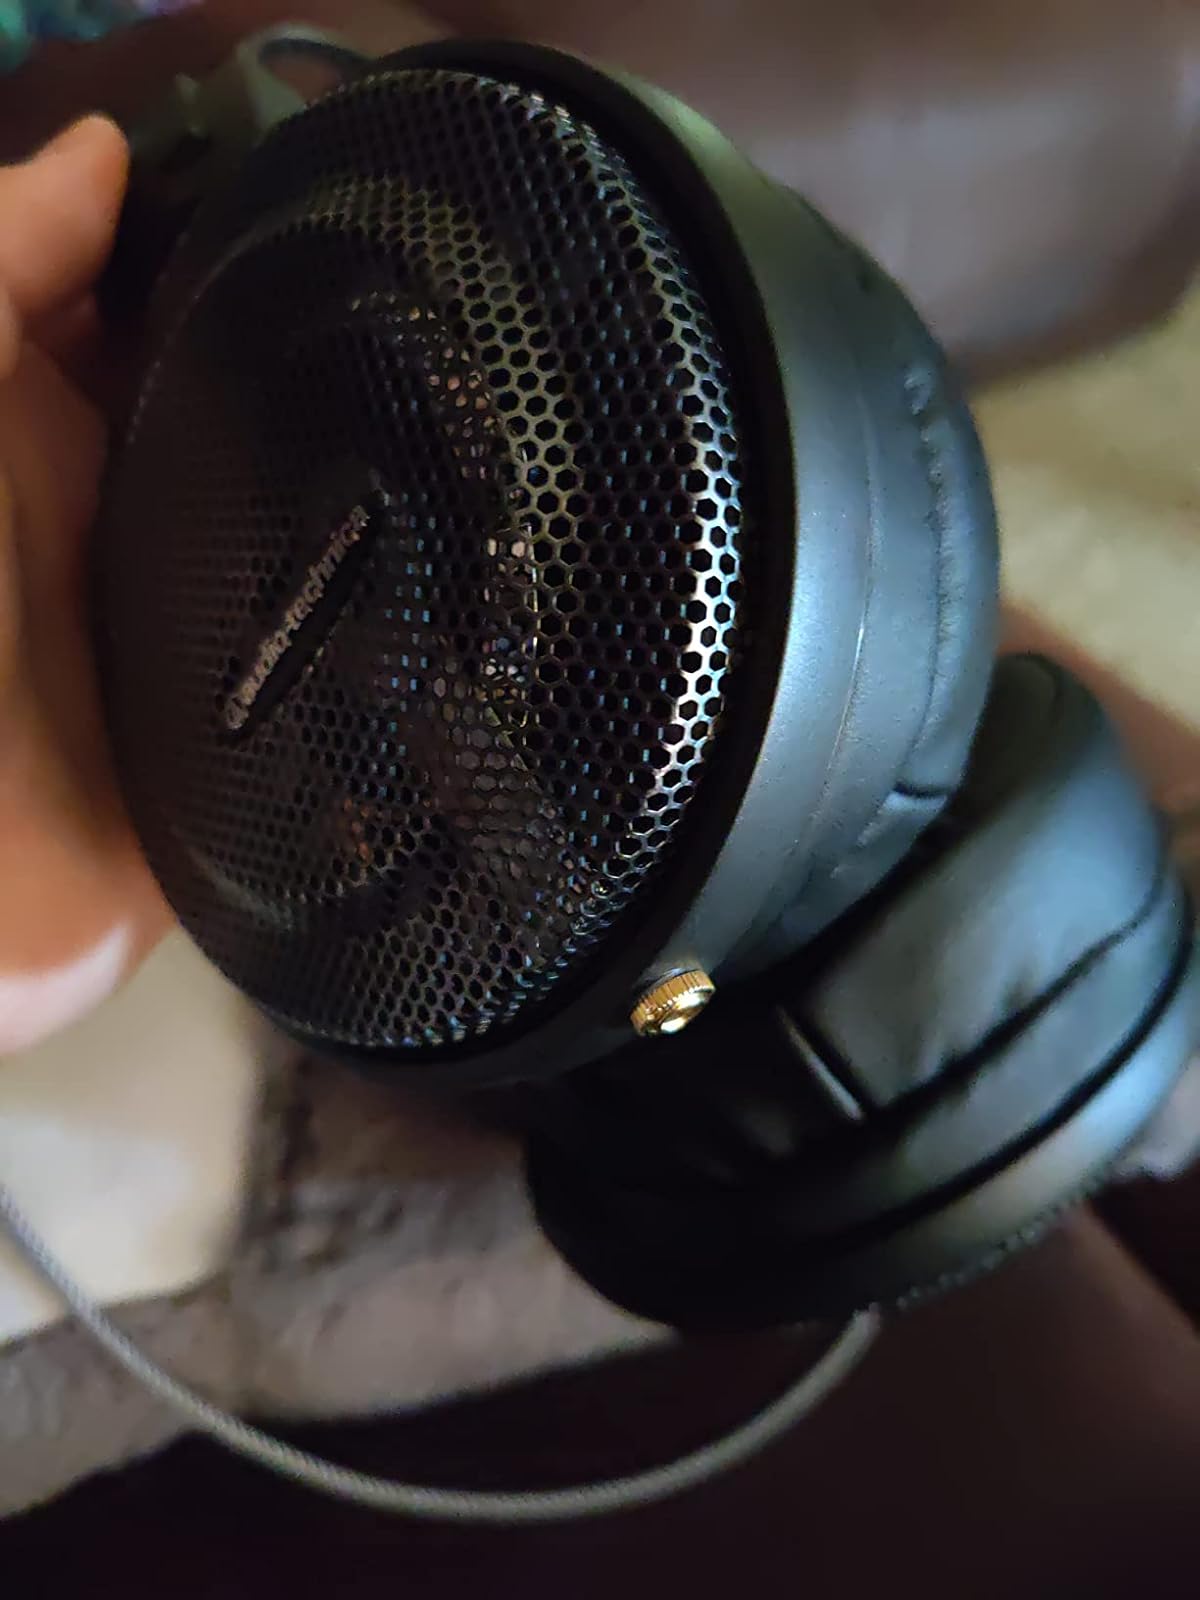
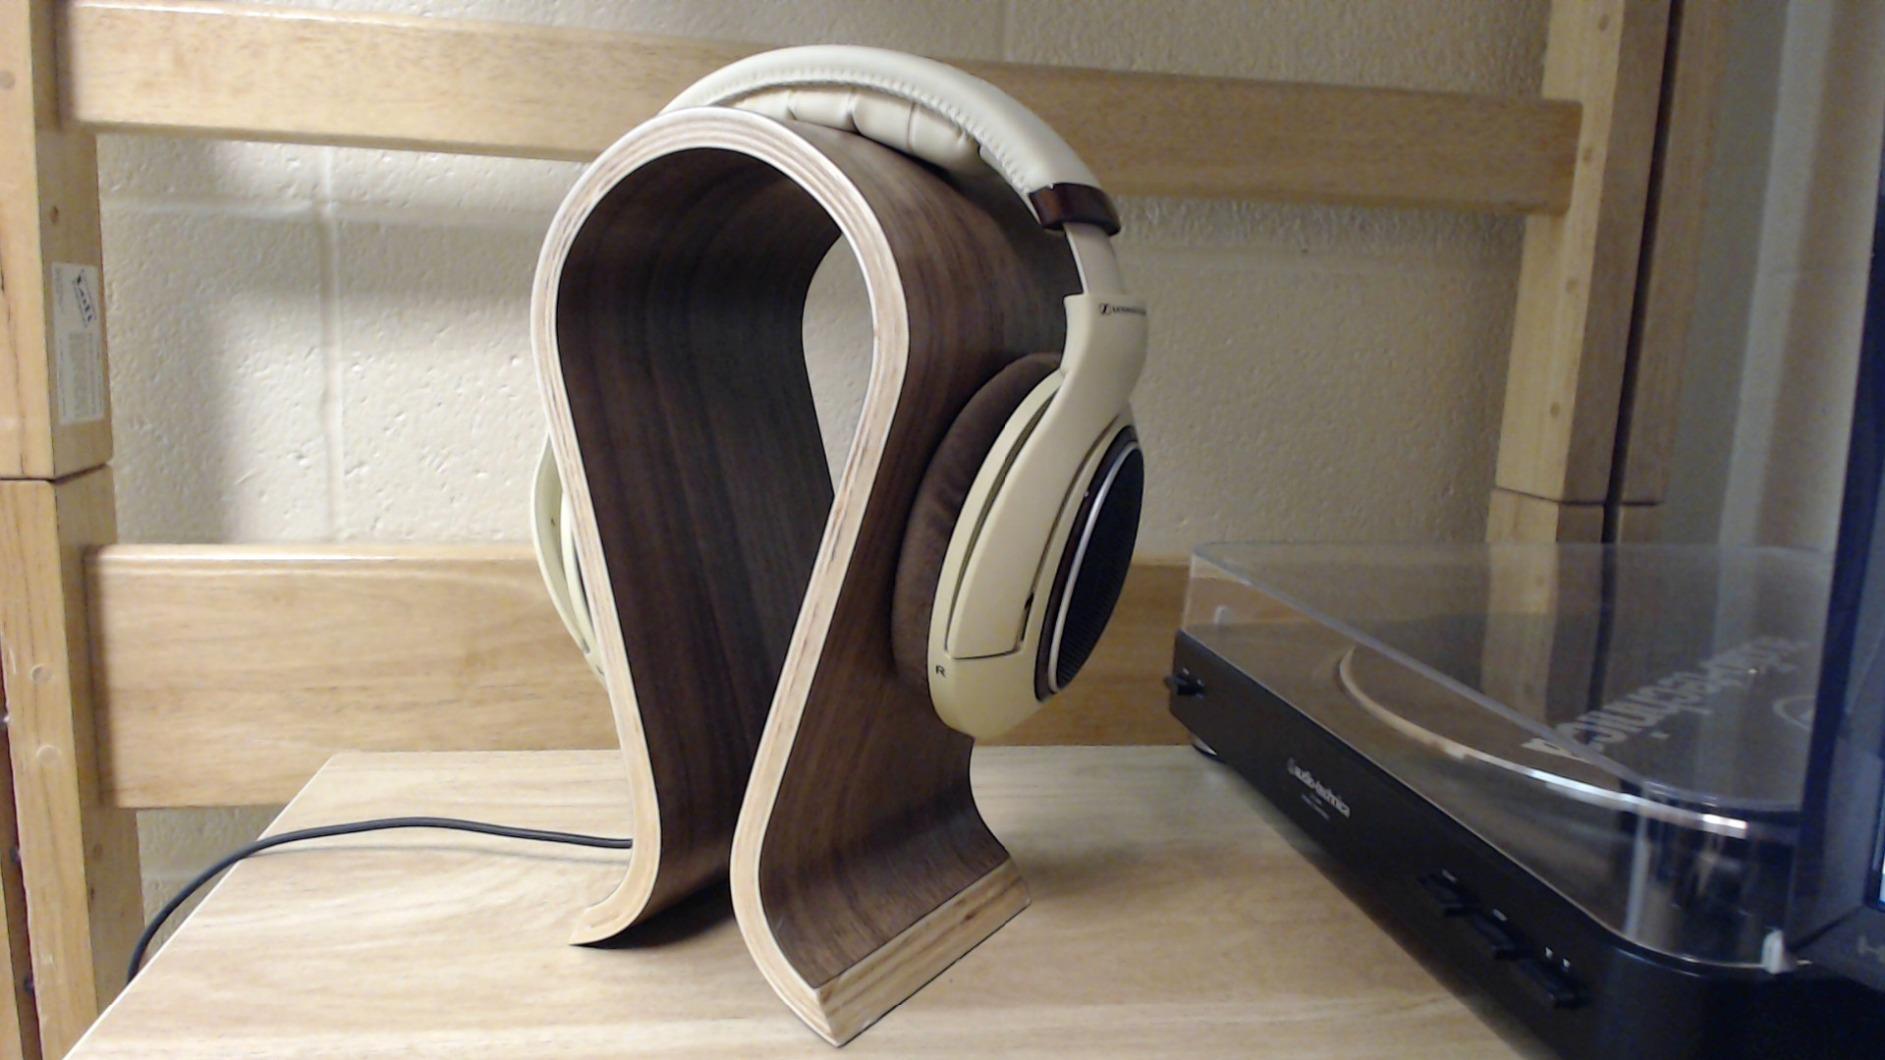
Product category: headphones
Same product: no